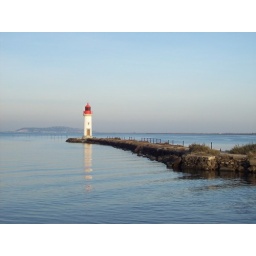
lighthouse in blue background